Identity document

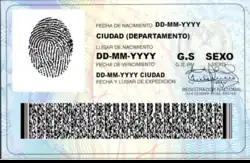
Reverse of the Colombian identity document required for minors

The UK had an identity card during World War II as part of a package of emergency powers; this was abolished in 1952 by repealing the National Registration Act 1939. Identity cards were first proposed in the mid-1980s for people attending football matches, following a series of high-profile hooliganism incidents involving English football fans. However, this proposed identity card scheme never went ahead as Lord Taylor of Gosforth ruled it out as "unworkable" in the Taylor Report of 1990.